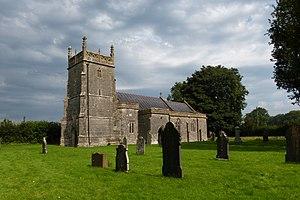
Priddy est un village du Somerset, en Angleterre, situé dans les collines de Mendip, dans le district non-métropolitain de Mendip.